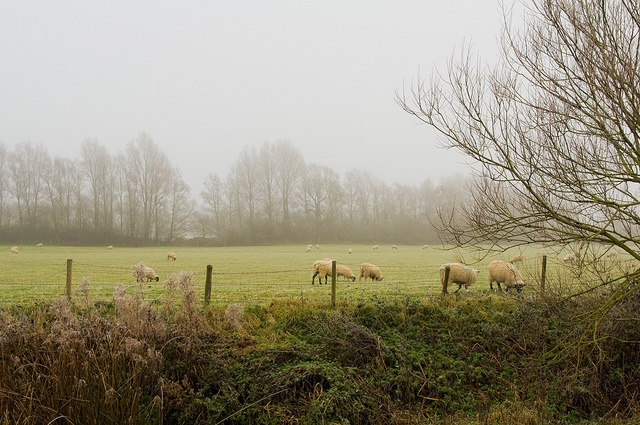
A herd of cattle grazing on a lush green field.
A pasture with fog and grass and sheep.
A heard of sheep are grazing behind their confined area.
Several sheep on a green field in an enclosed paddock.
Sheep grazing in the grass behind a fence.